Question: Please indicate a possible affordance area of the bicycle that can be used for sitting on
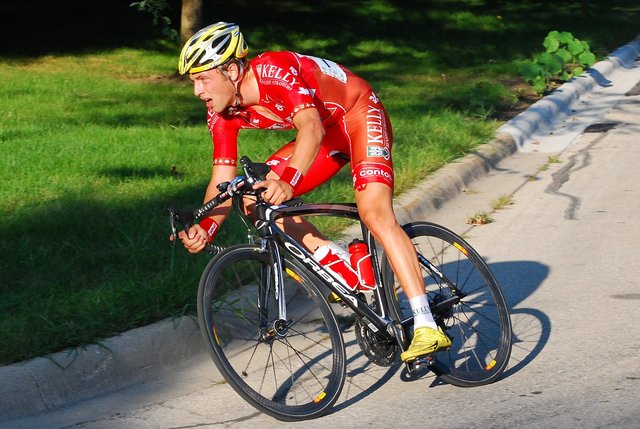
Answer: [323.5, 143, 394.5, 168]